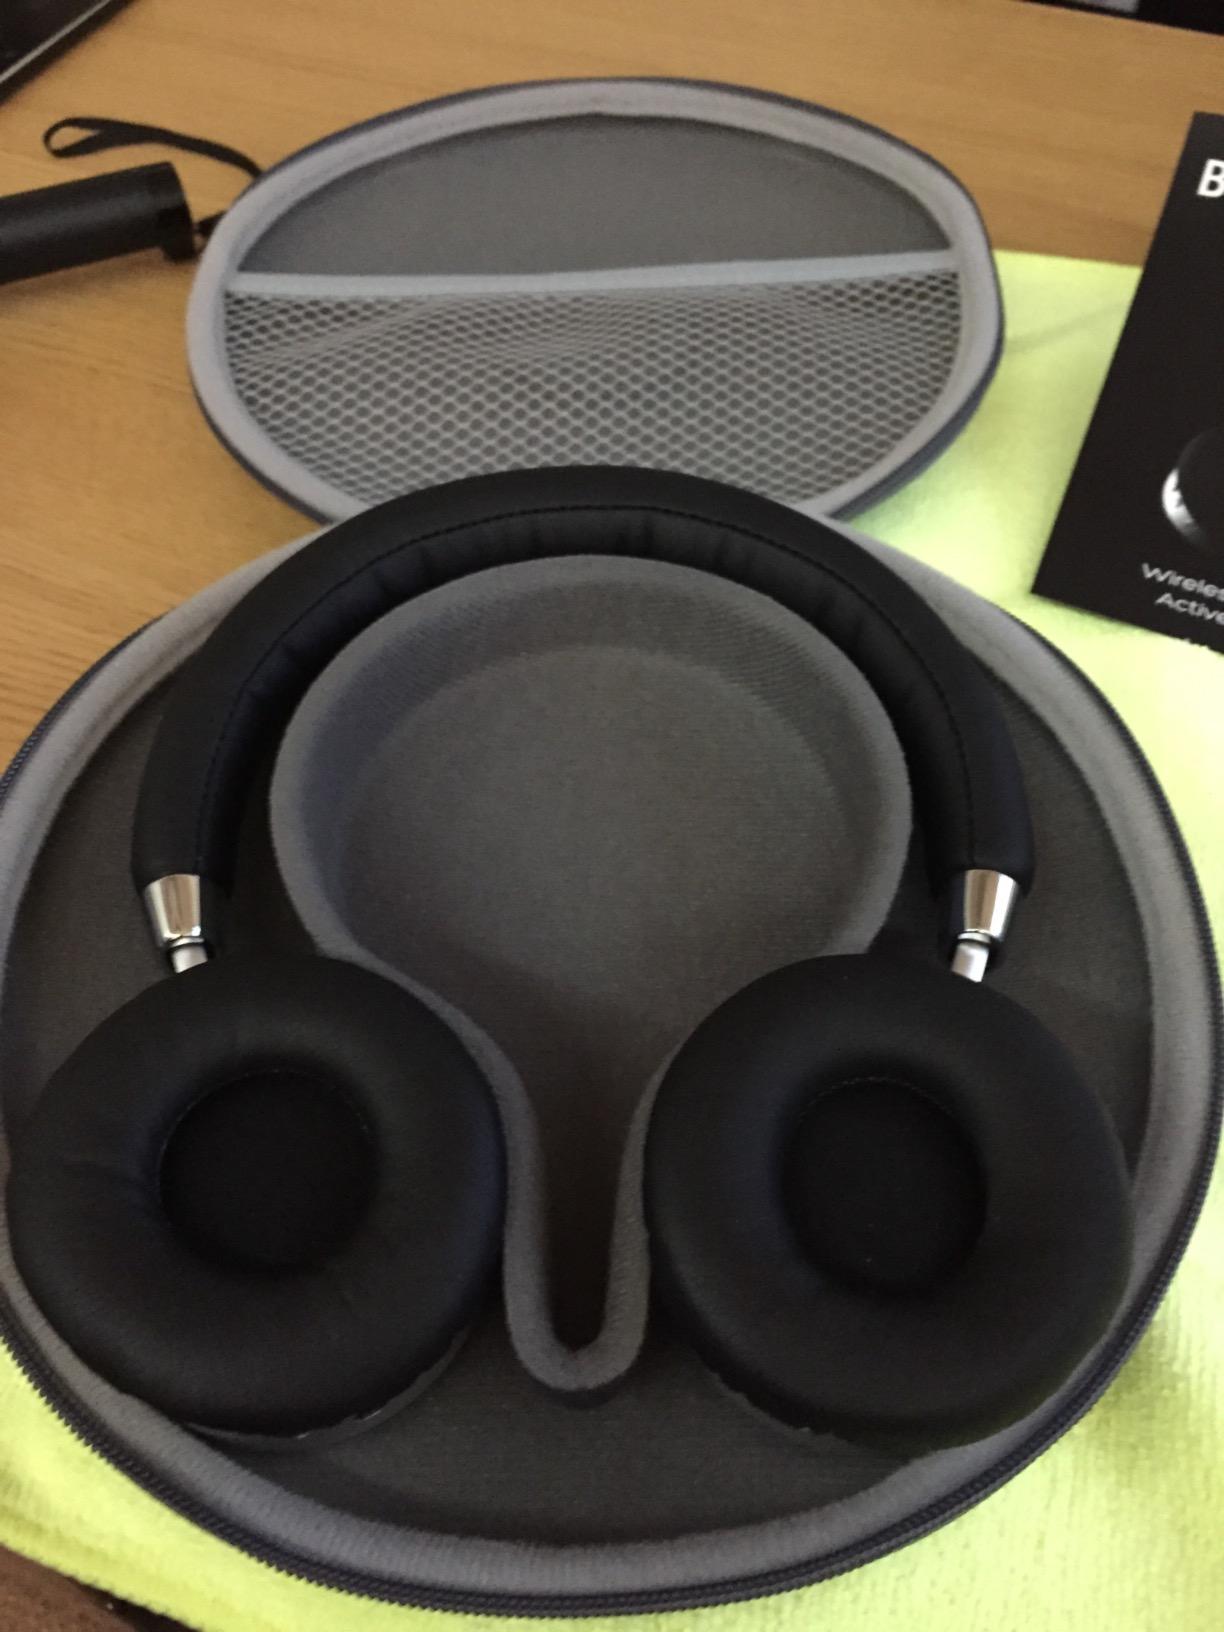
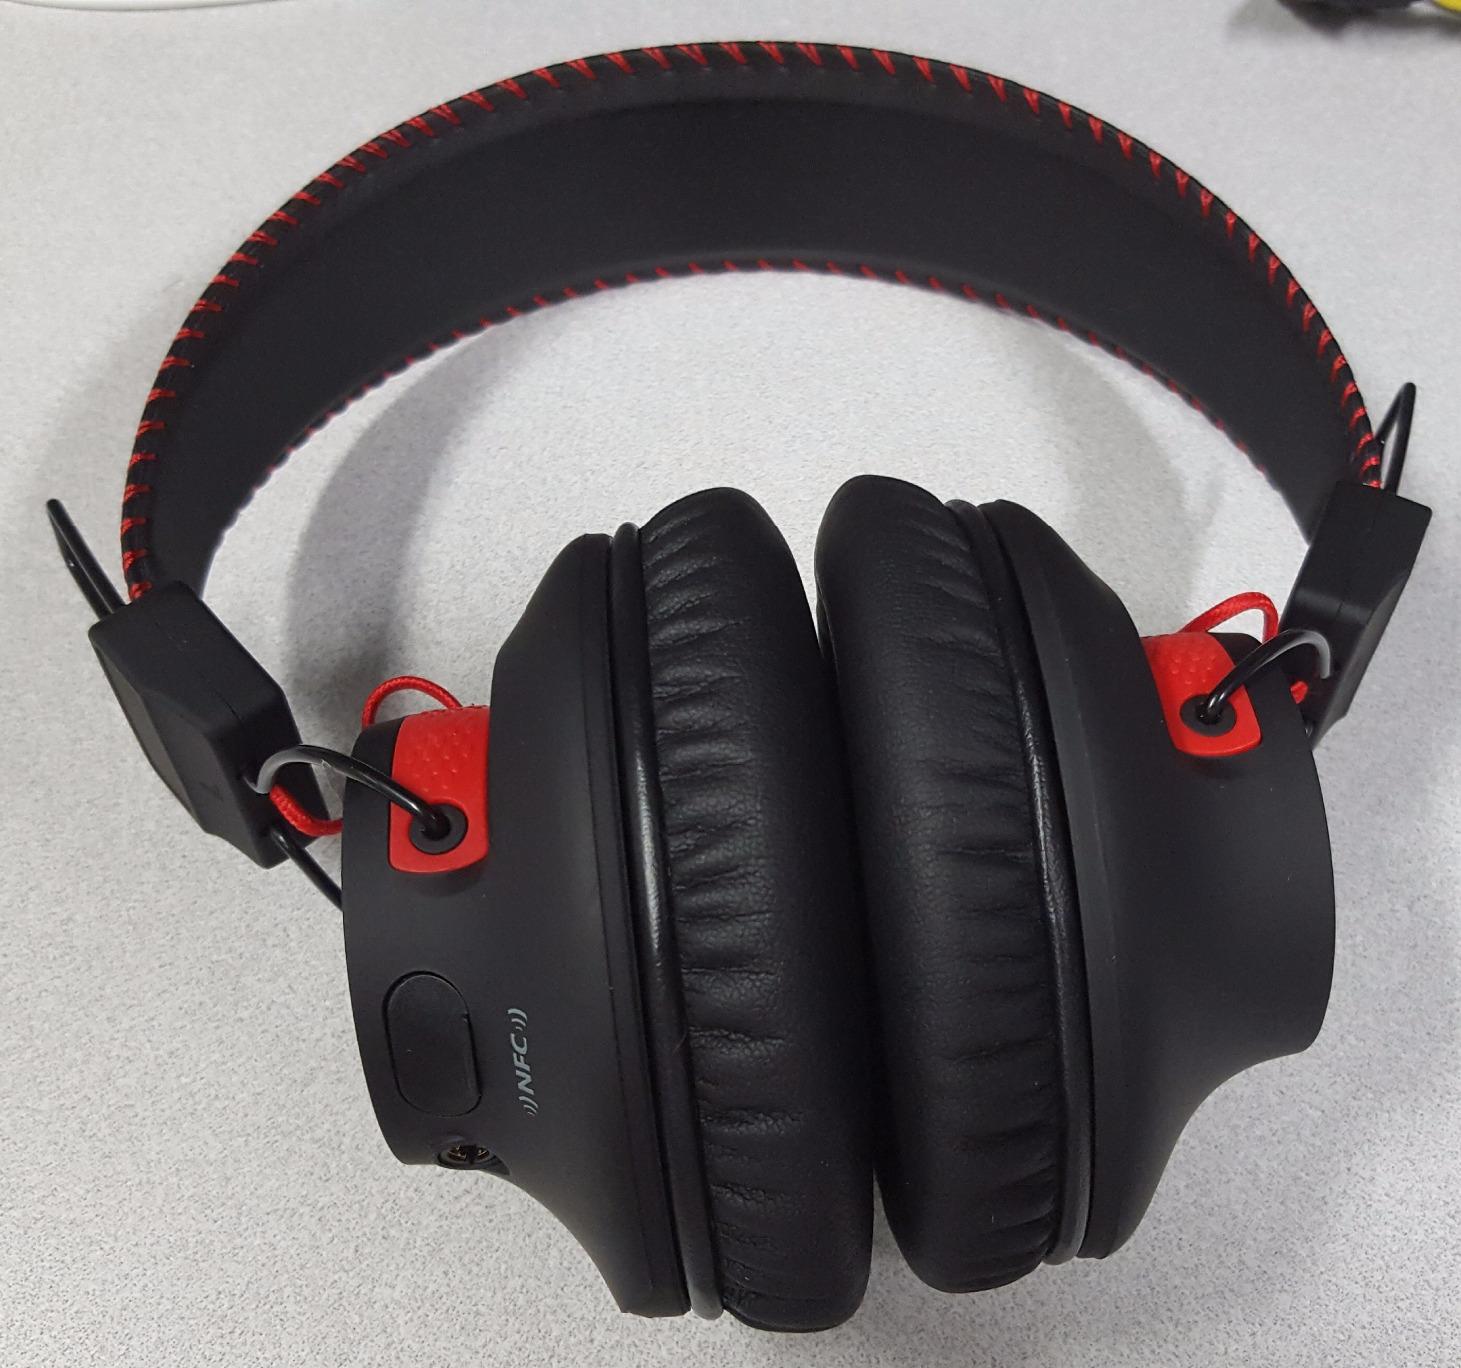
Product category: headphones
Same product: no